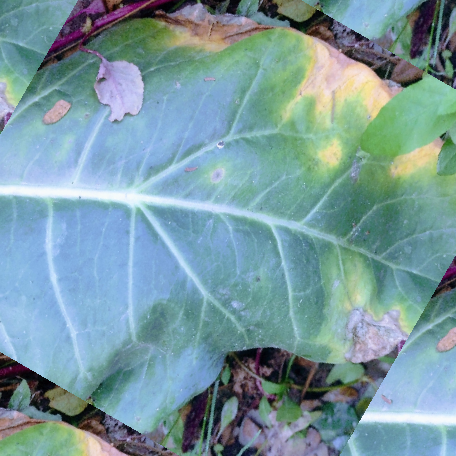
Label: Downy Mildew